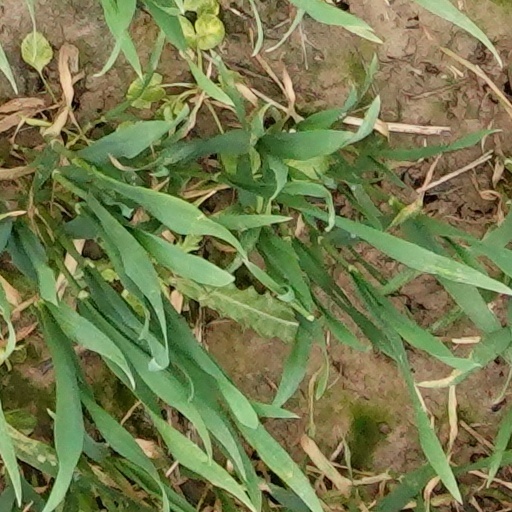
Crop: wheat